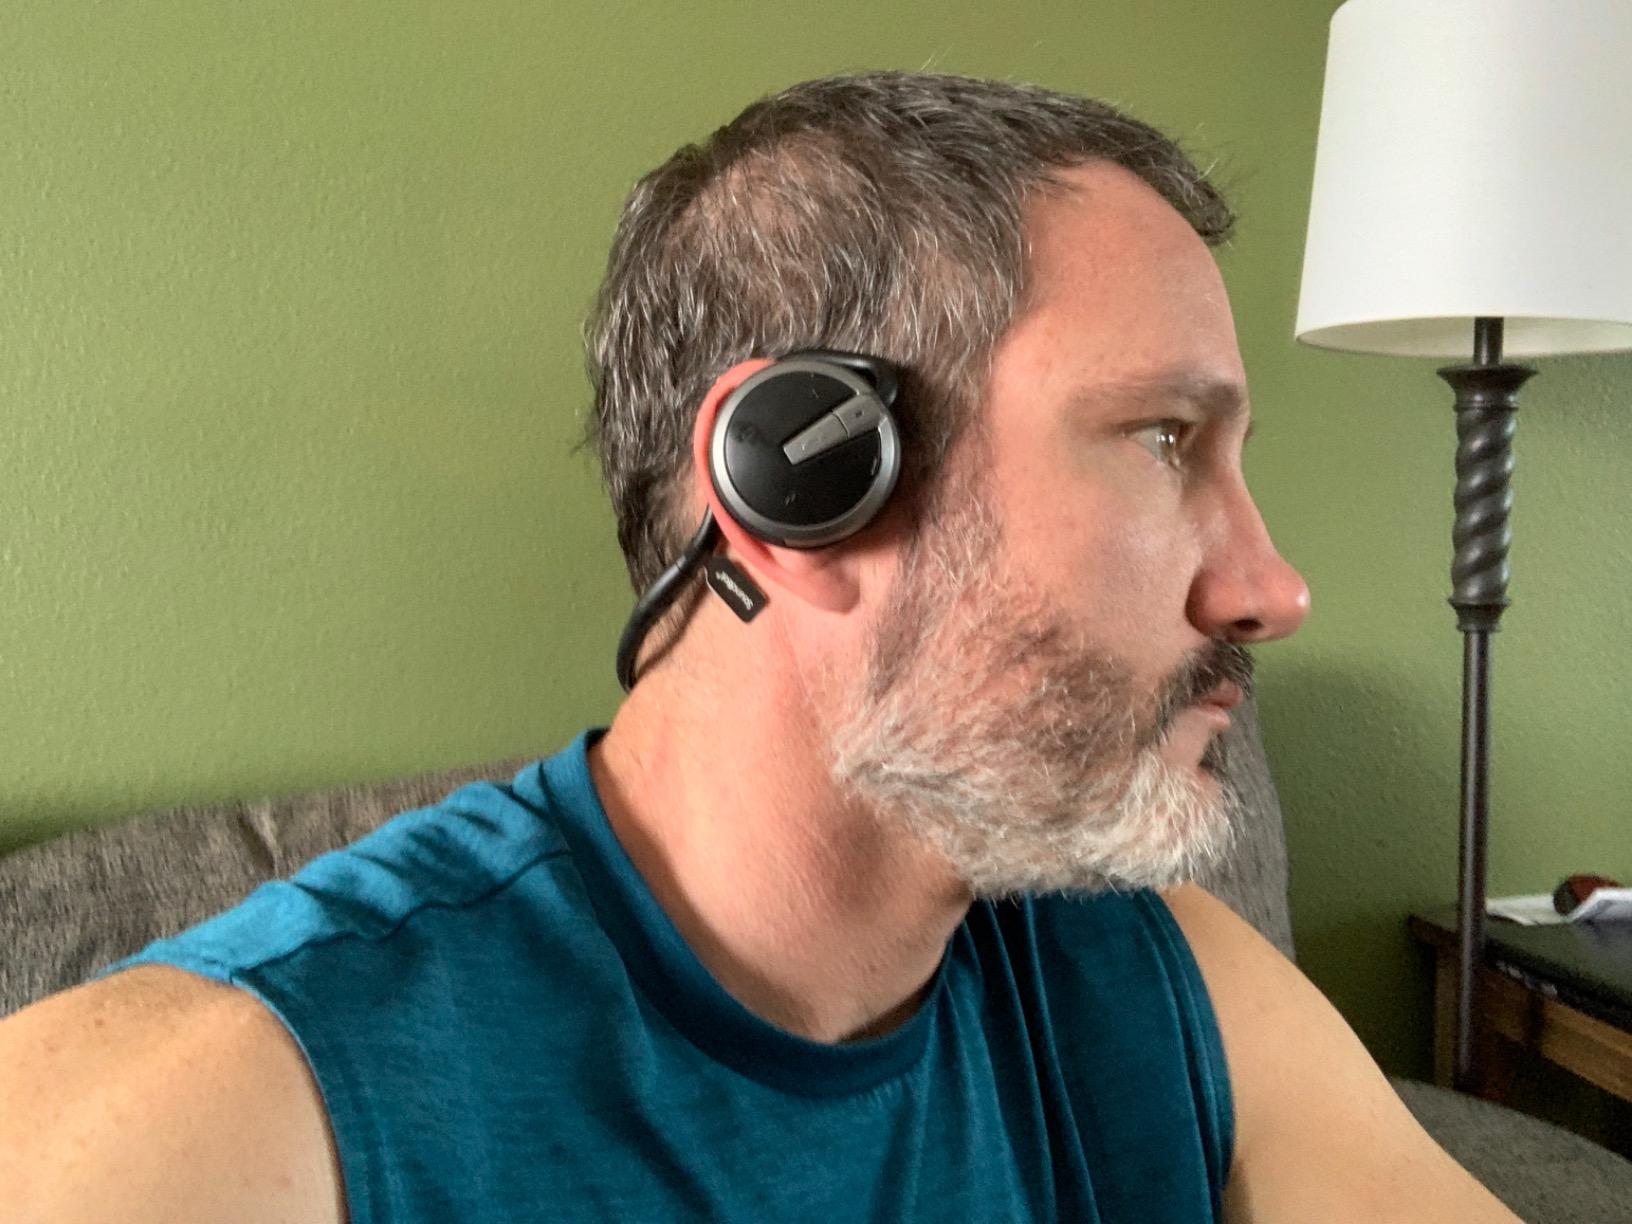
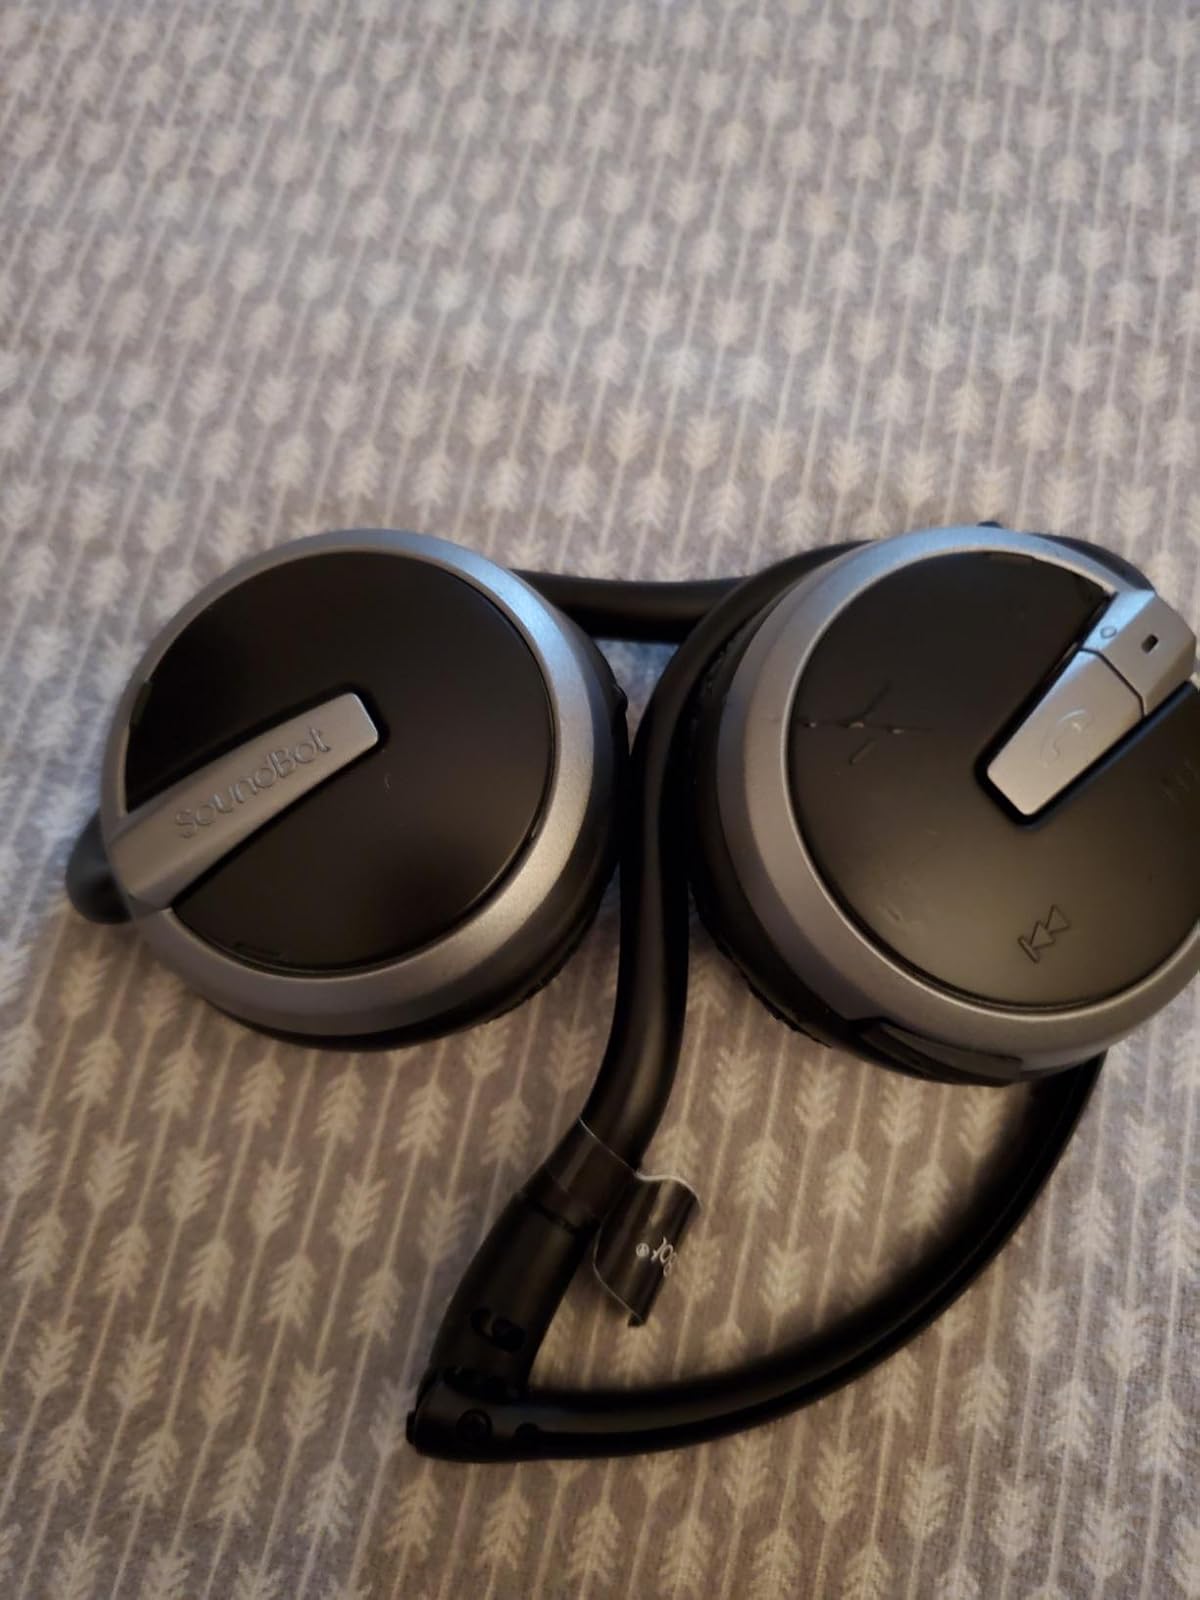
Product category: headphones
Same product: yes